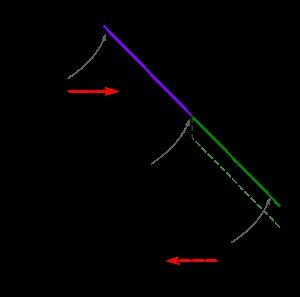
Les ressorts sont fréquemment utilisés pour l'enseignement élémentaire de la mécanique. On s'intéresse en particulier à des ressorts dont l'allongement est proportionnel à la force à laquelle ils sont soumis. Dans le cas général, la déformation d'un ressort n'est pas proportionnelle à la sollicitation, mais ce cas particulier présente un intérêt pédagogique puisqu'il permet une étude simple.